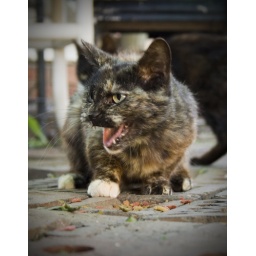
My food, stay away. One of the feral cats in the backyard of my Girlfriend's Grandfather's house in Melbourne. Awesome animals.